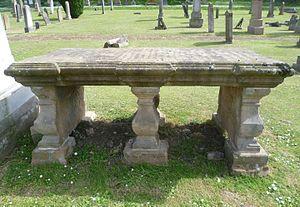
Pierre tombale de John Blackadder (vers 1622–1685), un prédicateur presbytérien covenantaire, située à North Berwick en Écosse.